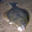
Label: flatfish